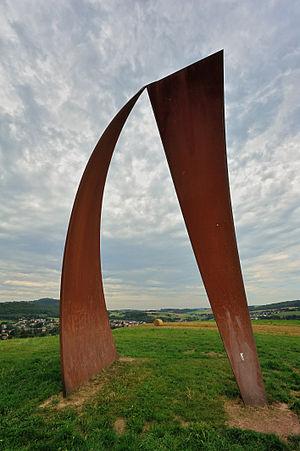
Sotzweiler est un ortsteil de Tholey en Sarre.